Simon Cameron School

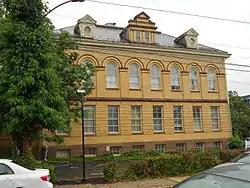
Simon Cameron School, August 2013

The Simon Cameron School is an historic, American school building that is located in Harrisburg, Dauphin County, Pennsylvania.